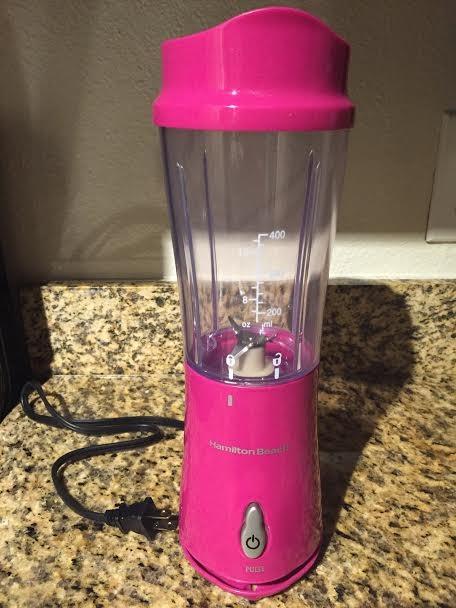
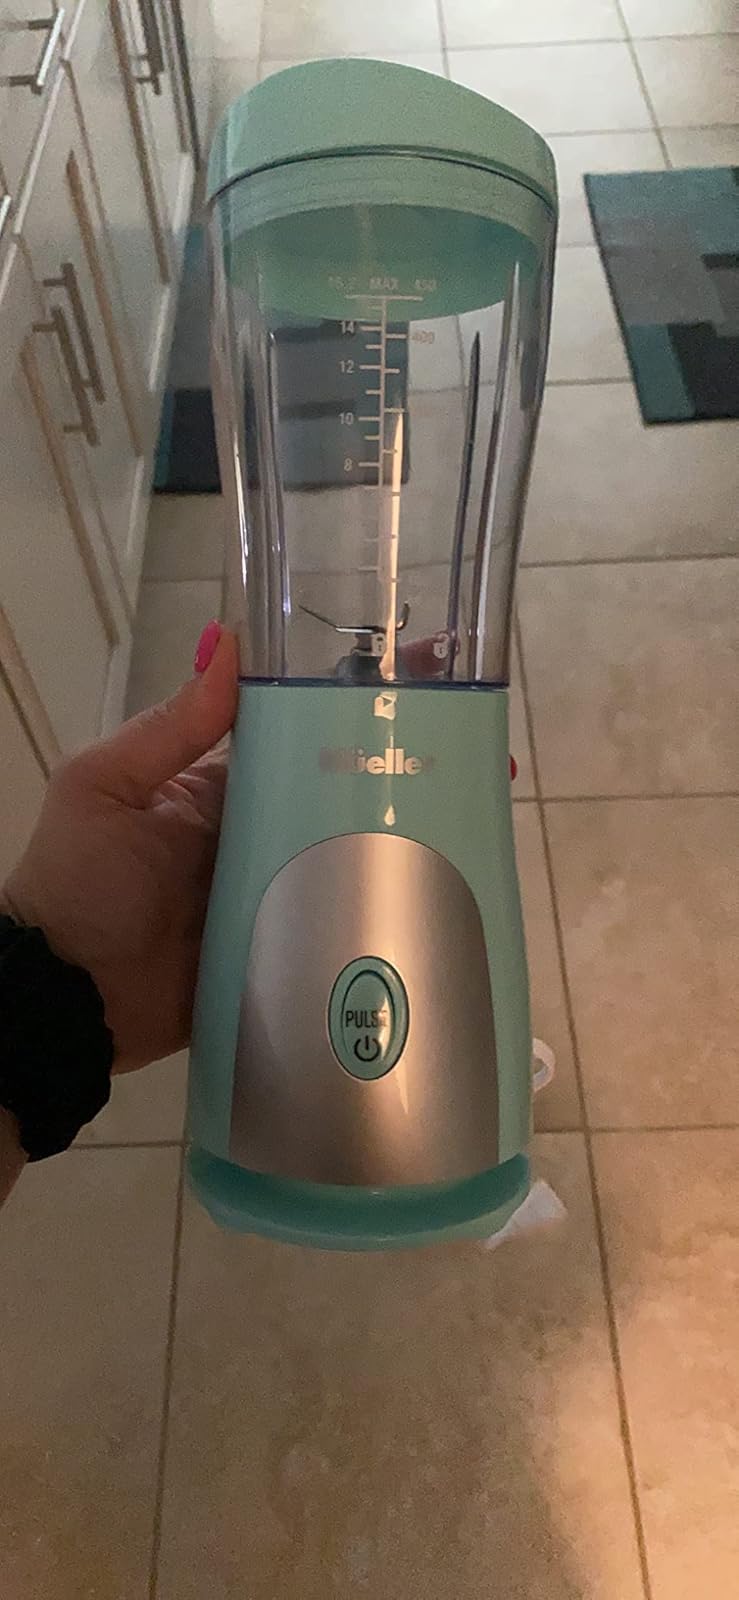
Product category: items_blender
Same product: no